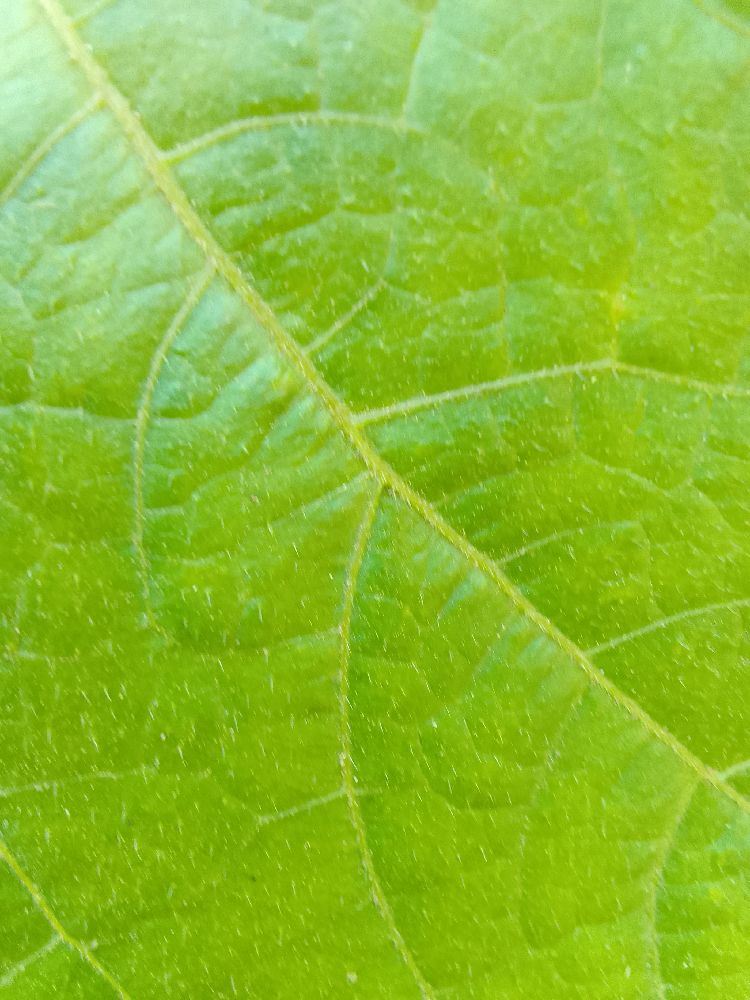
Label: healthy